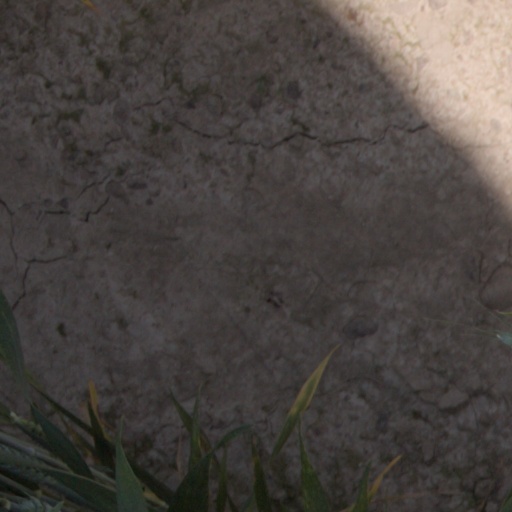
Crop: wheat